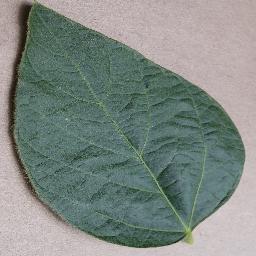
Label: Soybean___healthy